Aamer Anwar

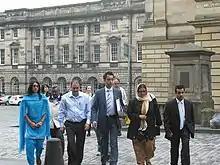
Anwar representing a family on an appeals case at the High Court of Justiciary, 2009

In 2012, following the reform of the double jeopardy law, he approached the Lord Advocate on behalf of the Chhokar family to request that the case be reopened and reinvestigated. On 2 May 2014, Anwar and the Chhokar family met with the Lord Advocate, who confirmed that the following reinvestigation by Police Scotland the Crown was seeking to have the original acquittals of three men set aside in an application to the Appeal Court for a retrial over the murder of Chhokar.